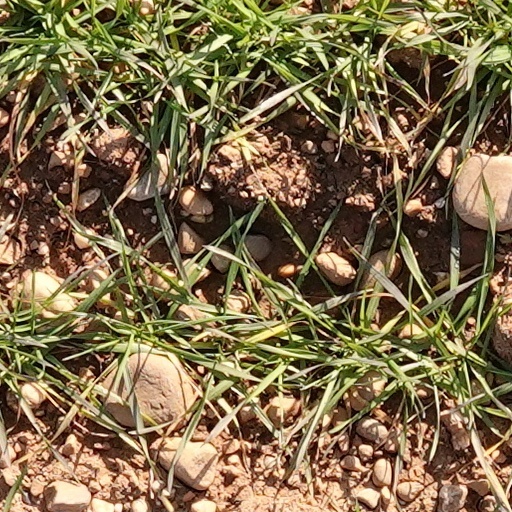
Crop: wheat